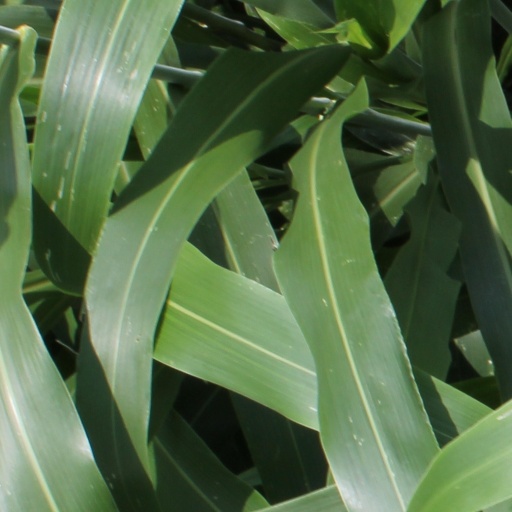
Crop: sorghum